Port Curtis, Queensland

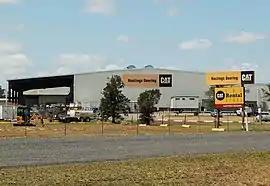
Hastings Deering at Port Curtis, 2021

Port Curtis is a suburb of Rockhampton in the Rockhampton Region, Queensland, Australia. In the , Port Curtis had a population of 309 people.